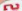
Number: 2